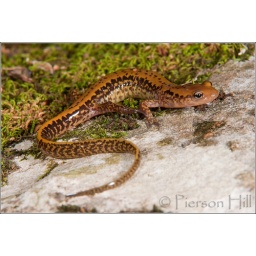
This colorful species is abundant under rocks and logs along rocky streams on Pigeon Mountain.